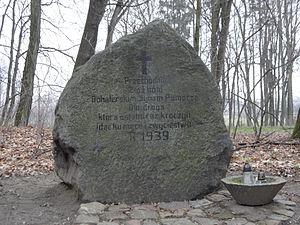
Szpęgawsk est un village de la gminia de Starogard Gdański dans le Powiat de Starogard en Pologne.